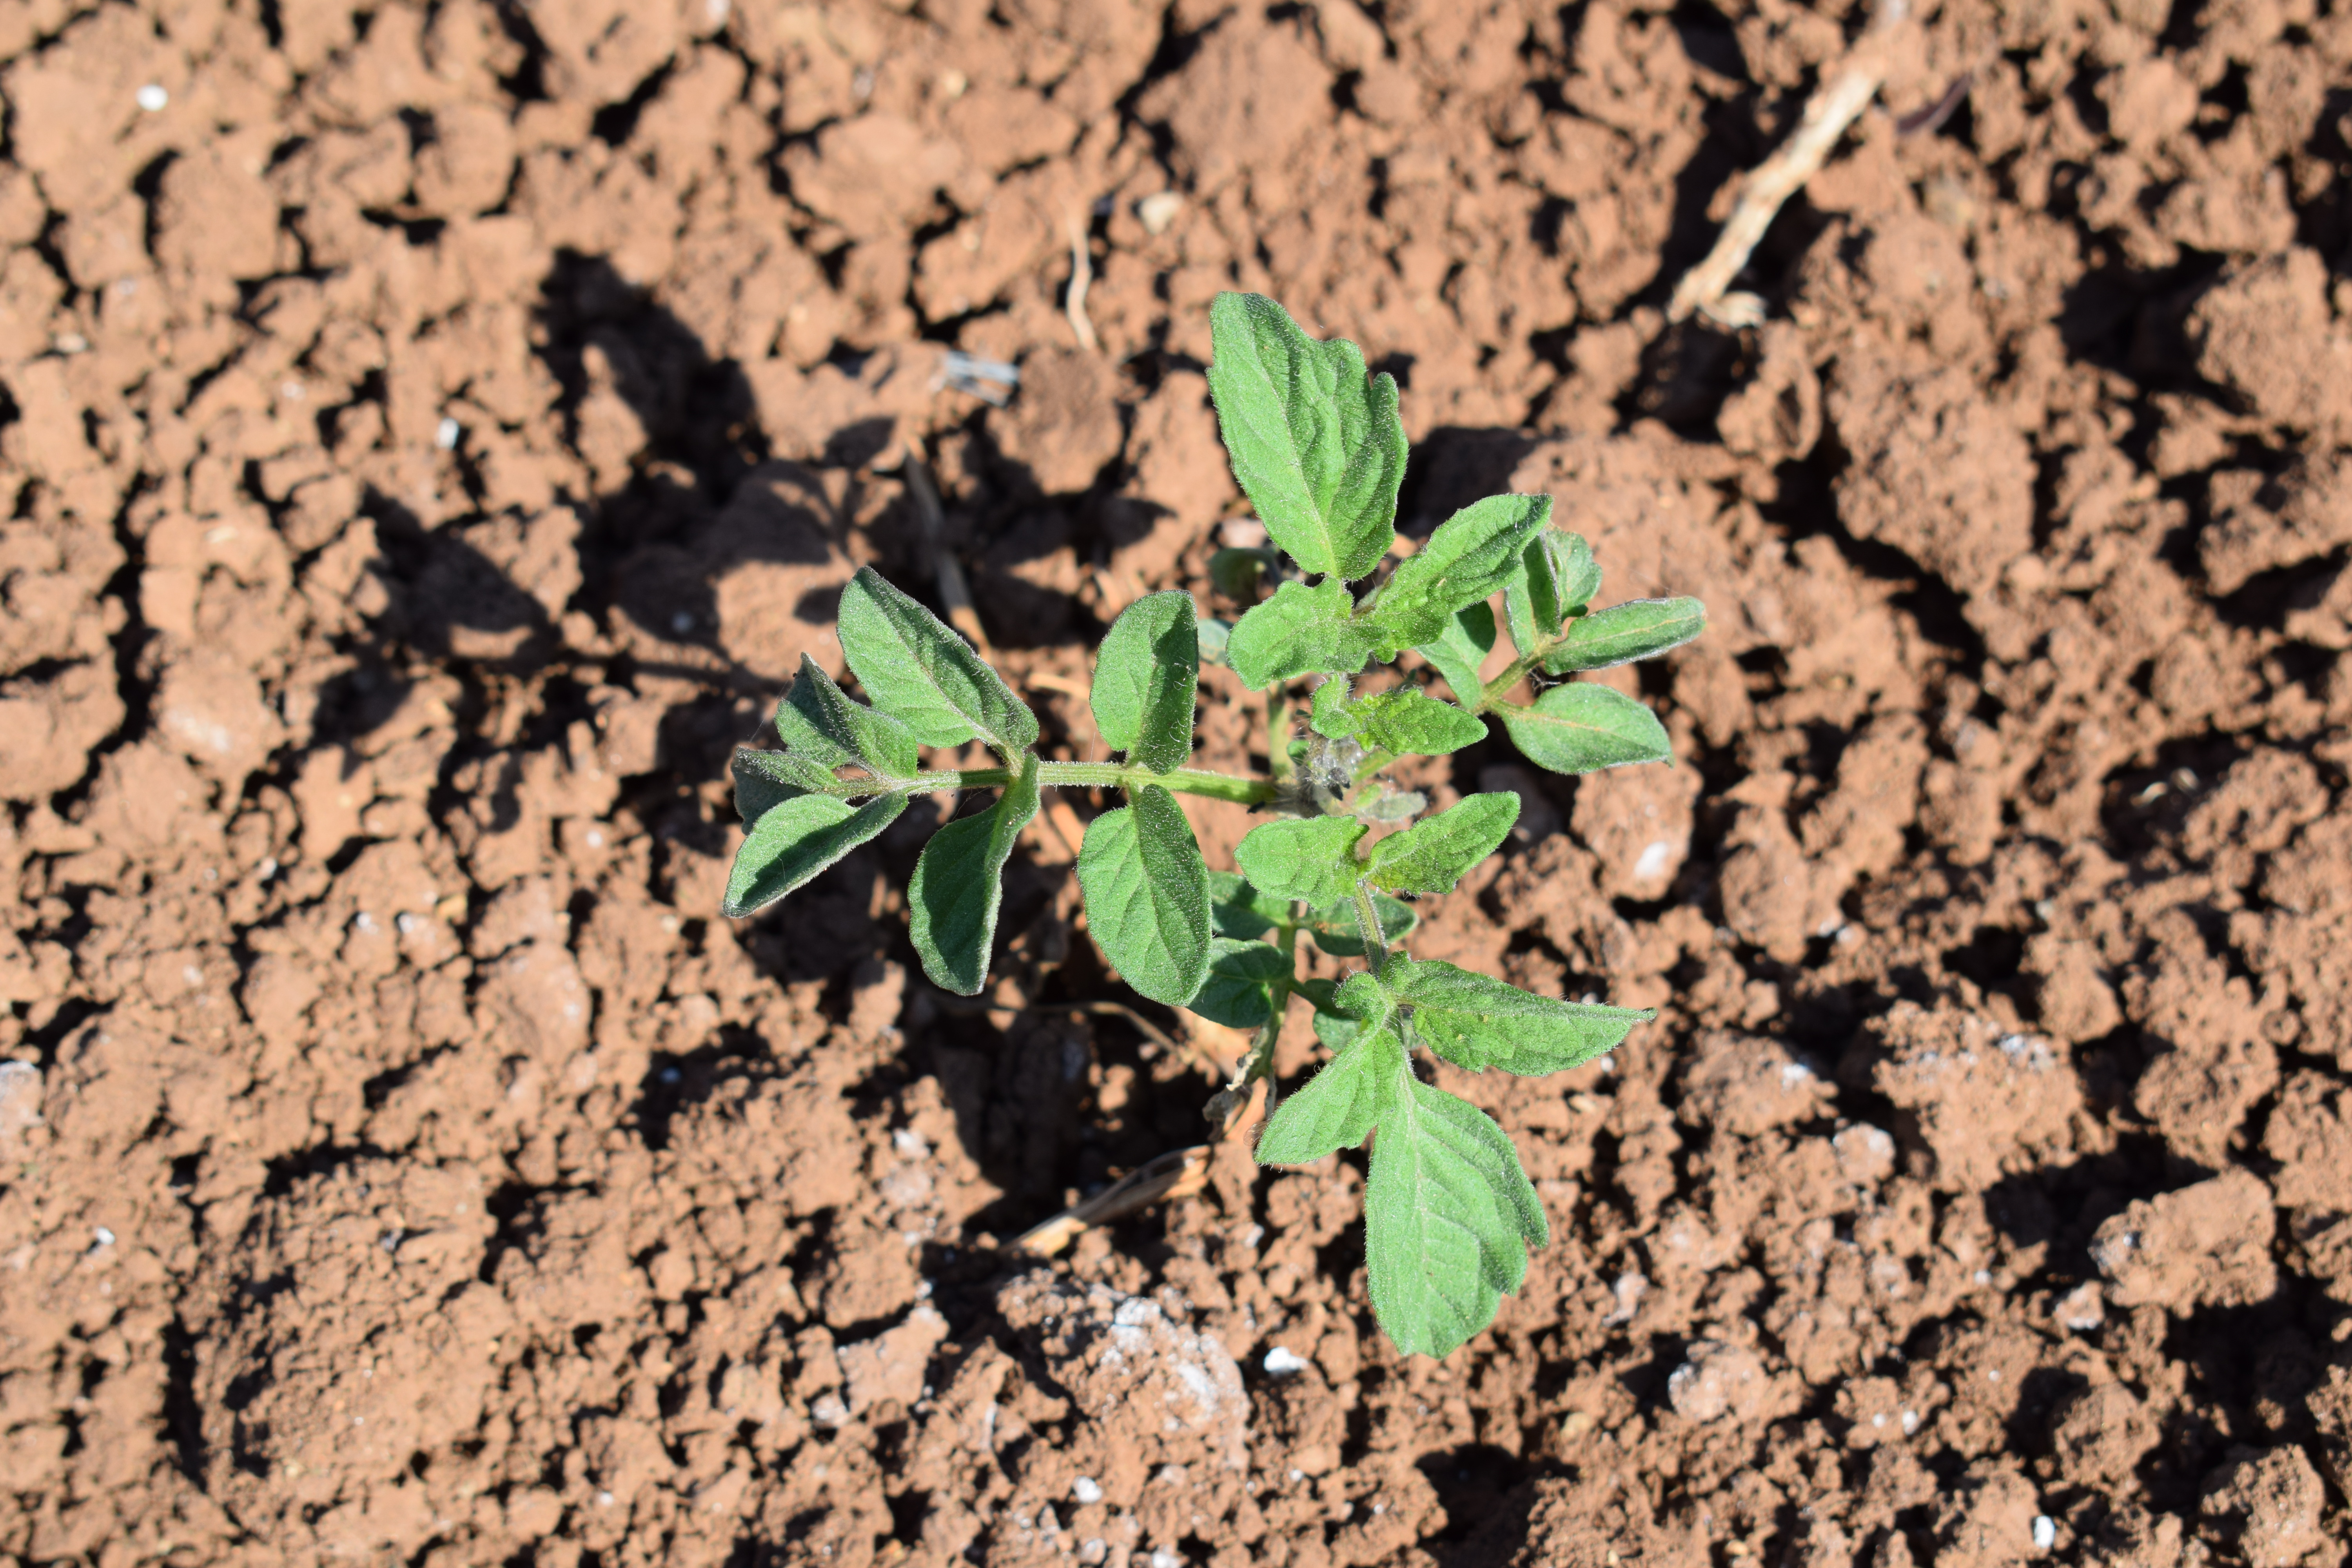
Label: tomato